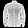
Label: Coat